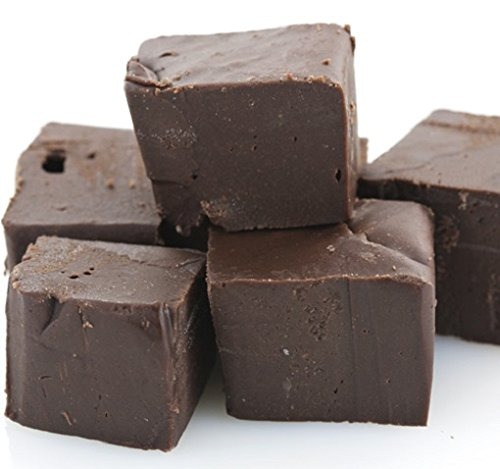
Item Name: Old Fashion Chocolate Fudge smooth creamy 1 pound
Product Description: This Chocolate Fudge is like something out of Grandma's Kitchen. It is smooth, creamy, and so delicious! Made from only the finest ingredients, it has imported Dutch cocoa, Belgian semi-sweet chocolate, butter and rich dairy cream. This listing is for 1 pound of Country Fresh old fashioned chocolate fudge.
Value: 16.0
Unit: Ounce

Price: 26.71